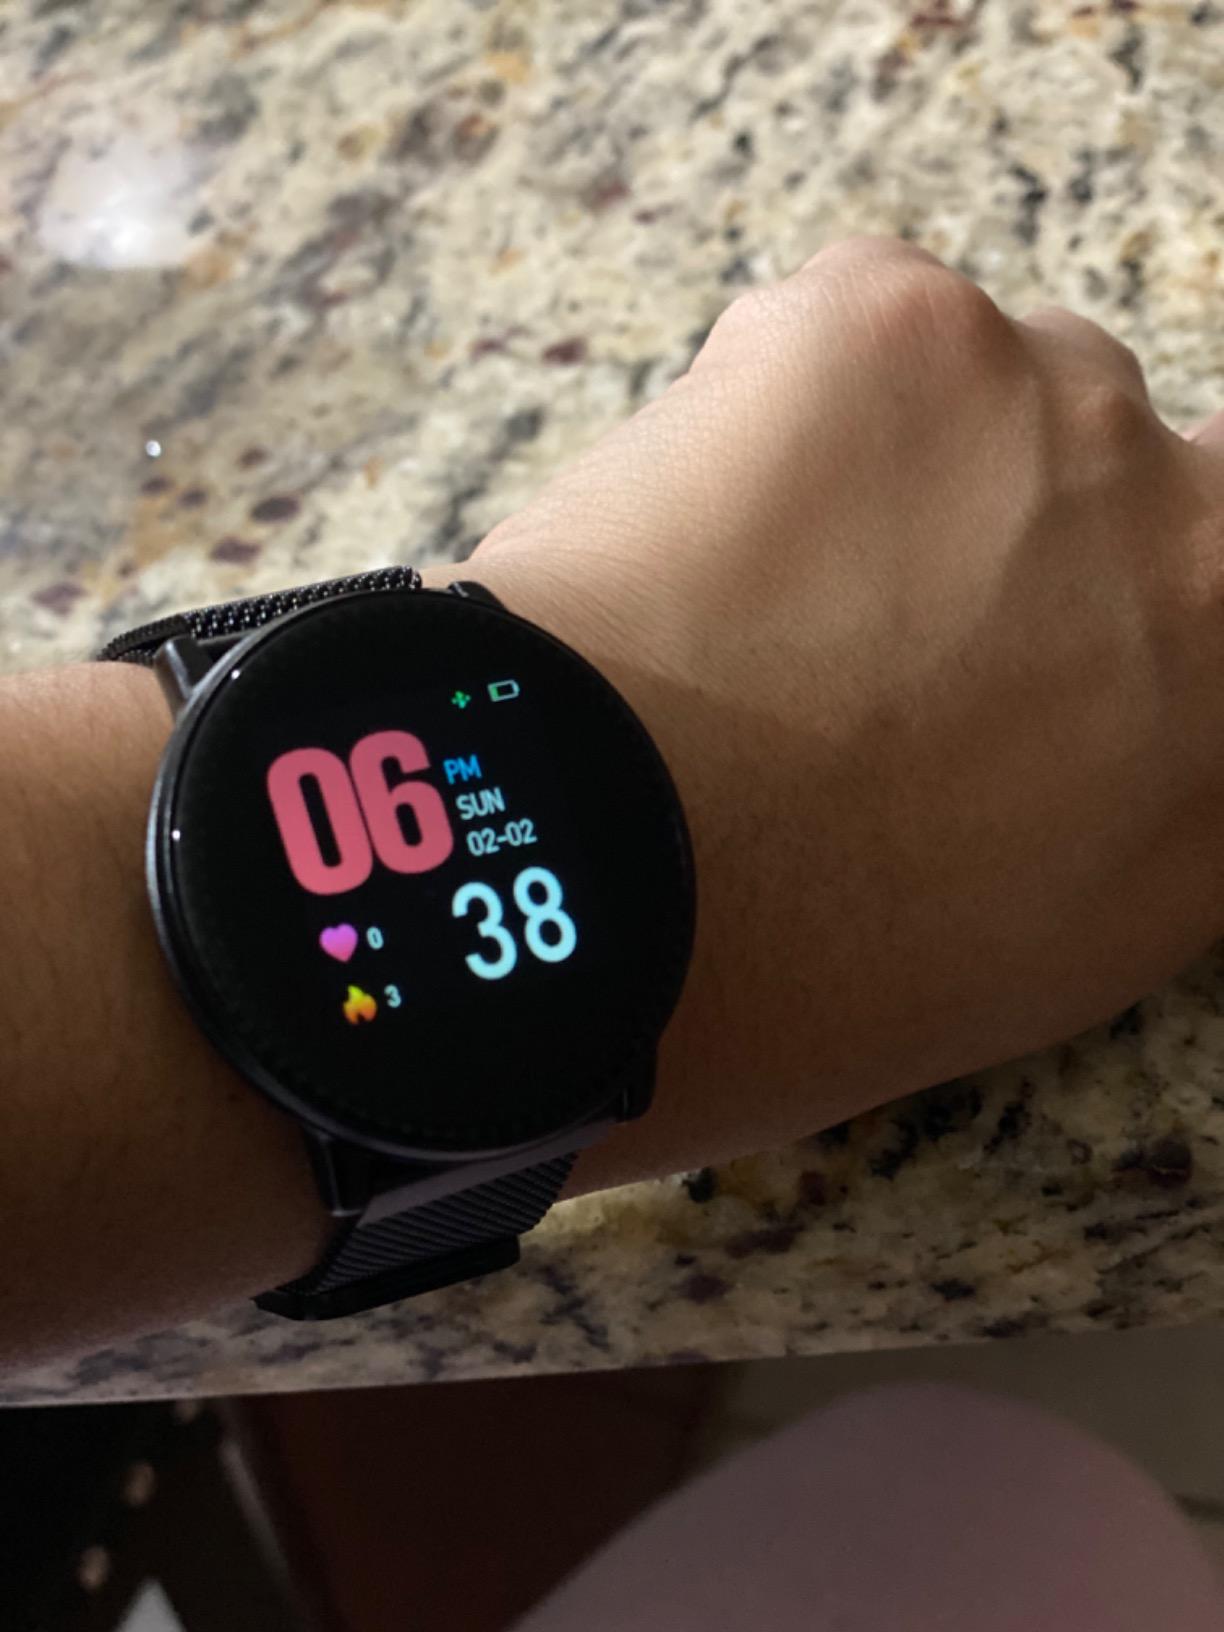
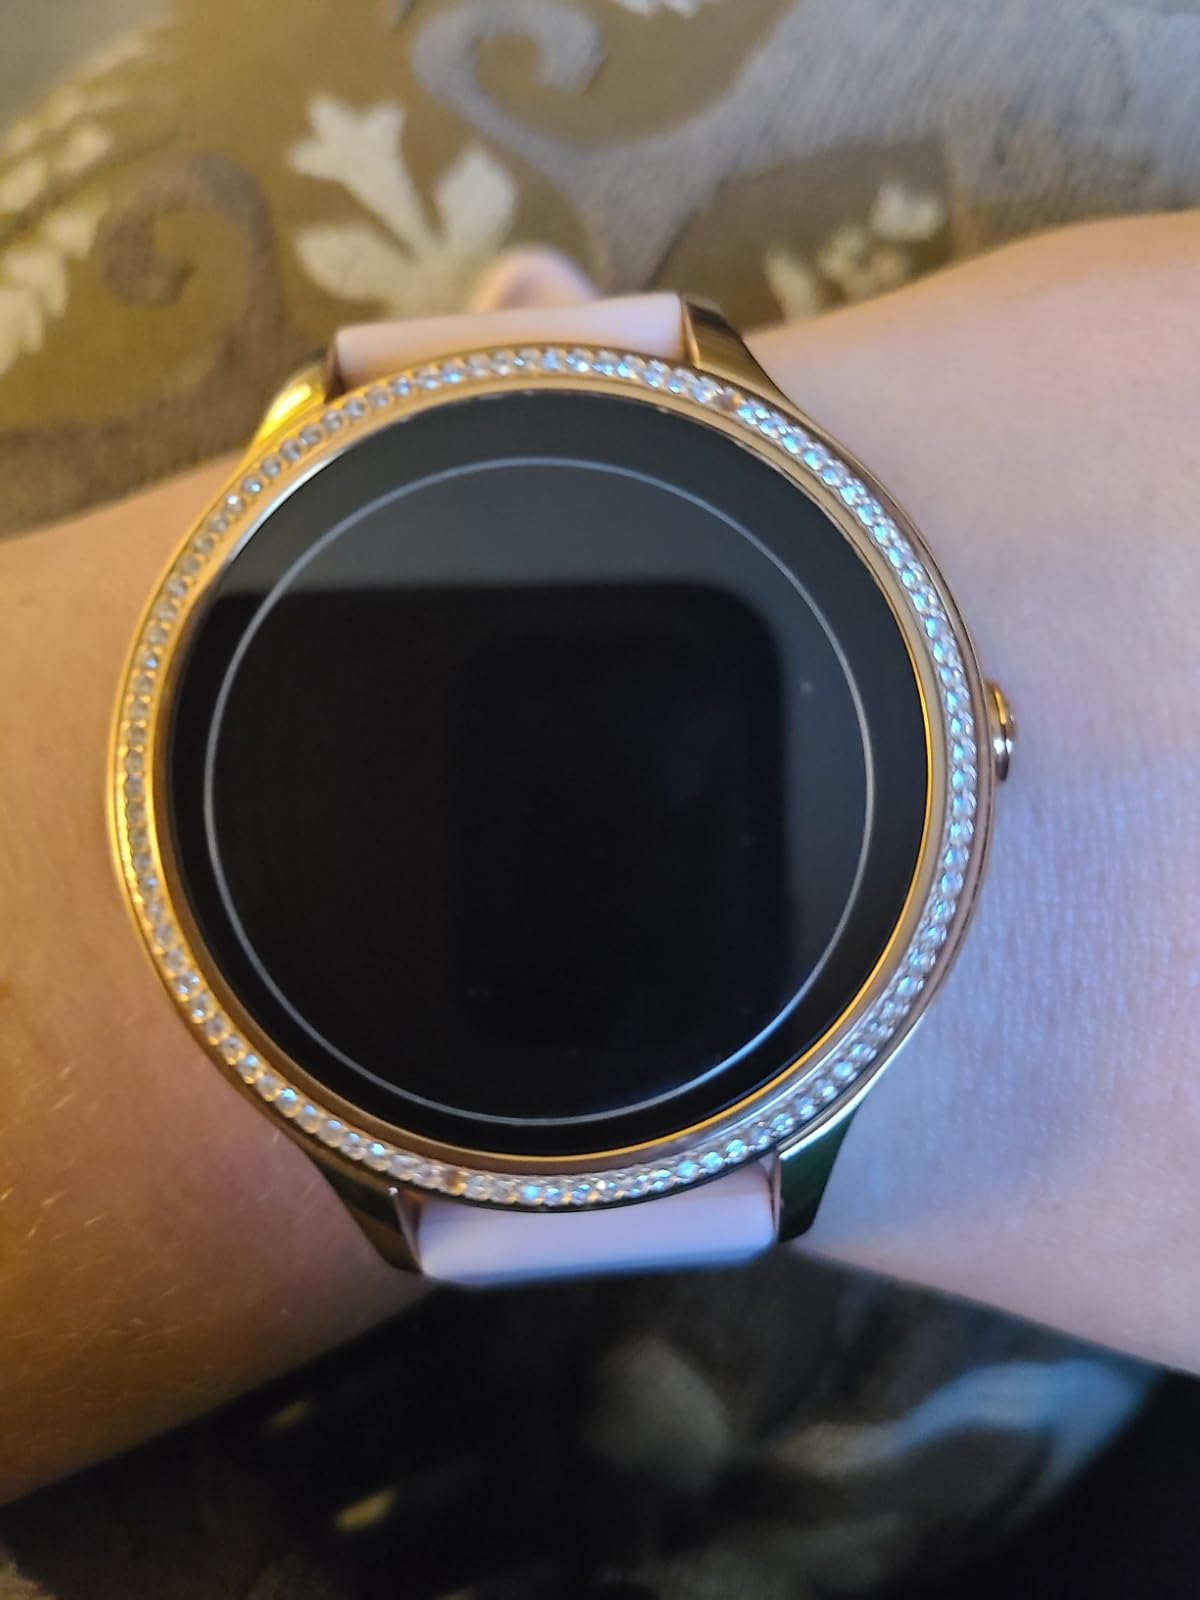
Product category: smartwatch
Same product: no